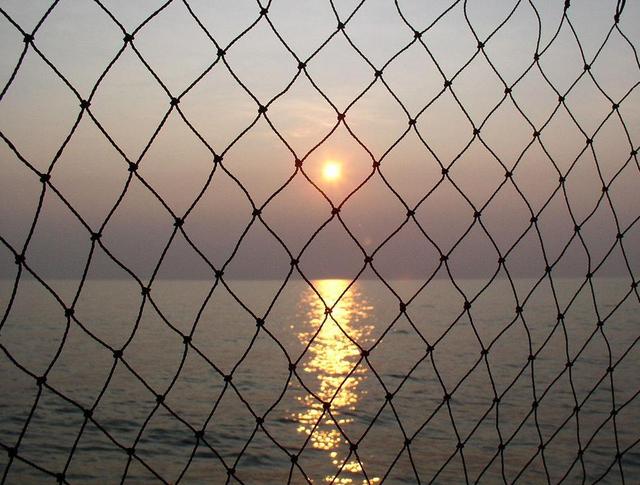
Texture: meshed